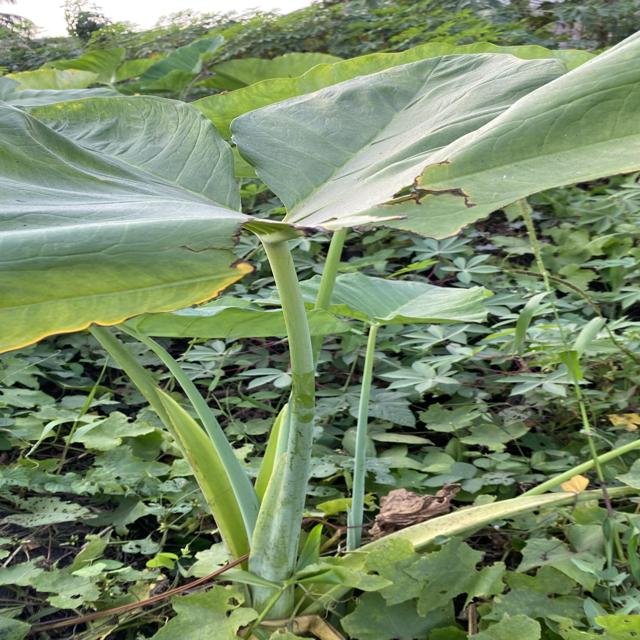
Label: Mid_Blight